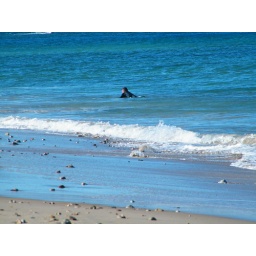
A sunny day walking by the beach